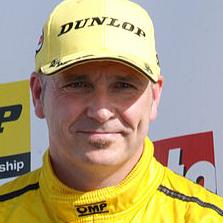
Age: 44